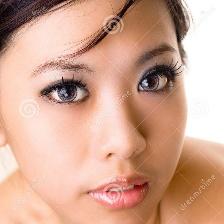
Label: faces